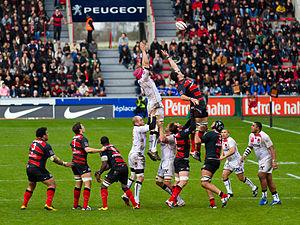
Touche. De gauche à droite
Patricio Albacete, né le 9 février 1981 à Buenos Aires, est un joueur de rugby argentin. Il évolue au poste de deuxième ligne en équipe d'Argentine, avec laquelle il a fini troisième lors de la coupe du monde 2007 ainsi qu'au sein de l'effectif du Stade toulousain, avec qui il a été champion de France en 2008, 2011 et 2012, et champion d'Europe en 2010.
Les règles du rugby à XV en font un sport très particulier. Il s'agit d'un sport d'équipe, de combat, avec ballon. Sa spécificité principale est de mêler jeu à la main et combat physique parfois violent. Il s'ensuit un jeu très ouvert qui nécessite une réglementation sophistiquée pour éviter que le rugby ne devienne inintéressant, illisible, ou exagérément dangereux.
Census Aokuso Iopu Johnston, né le 6 mai 1981 à Auckland, est un joueur de rugby à XV, qui joue avec l'équipe de Samoa, évoluant au poste de pilier, entre 2005 et 2020.